Bombing of Tokyo

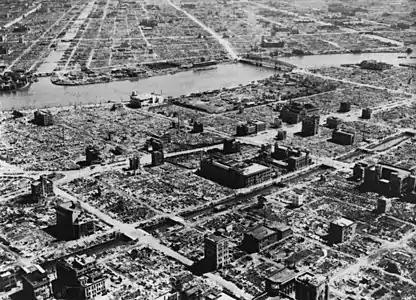
A birds-eye view over the Ningyōchō district of Nihonbashi following Operation Meetinghouse

On the night of 9–10 March 1945, 334 B-29s targeted the Shitamachi neighborhood of Tokyo in a low-altitude bombing raid. Ultimately, 279 bombers dropped 1,665 tons of bombs on the city. The ordnance consisted mostly of E-46 cluster bombs, which released 38 napalm-carrying M69 incendiary bomblets at an altitude of . The M69s punched through thin roofing material or landed on the ground; in either case they ignited 3–5 seconds later and regurgitated a jet of flaming napalm. A smaller number of M47 incendiary bombs were also dropped; the M47 was a jelled-gasoline and white phosphorus bomb, designed to ignite upon impact. Within the first two hours of the raid, rapidly spreading fires had overwhelmed the Japanese authorities' firefighting capabilities. The first B-29s to arrive dropped bombs in a large X pattern centered in Tokyo's densely populated working class district near the docks in both Koto and Chūō city wards on the water; follow-on aircraft simply aimed near this flaming X. Individual fires caused by the bombs swiftly coalesced into a general conflagration, which would have been classified as a firestorm if not for prevailing natural winds gusting at . Approximately of the city were destroyed and some 100,000 people are estimated to have been killed. A total of 282 out of 339 B-29s launched for "Meetinghouse" reached Tokyo, 27 of which were lost due to being shot down by Japanese air defenses, mechanical failure, or being caught in massive updrafts caused by the fires below.